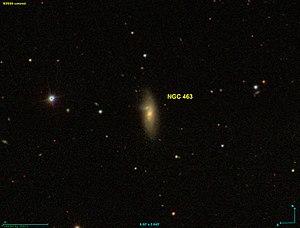
Image créée à l'aide du logiciel Aladin Sky Atlas du Centre de Données astronomiques de Strasbourg et des données de SDSS (Sloan Digital Sky Survey).
NGC 463 est une galaxie lenticulaire située dans la constellation des Poissons à environ 281 millions d'années-lumière de la Voie lactée. NGC 463 a été découvert par l'astronome français Édouard Stephan en 1871.